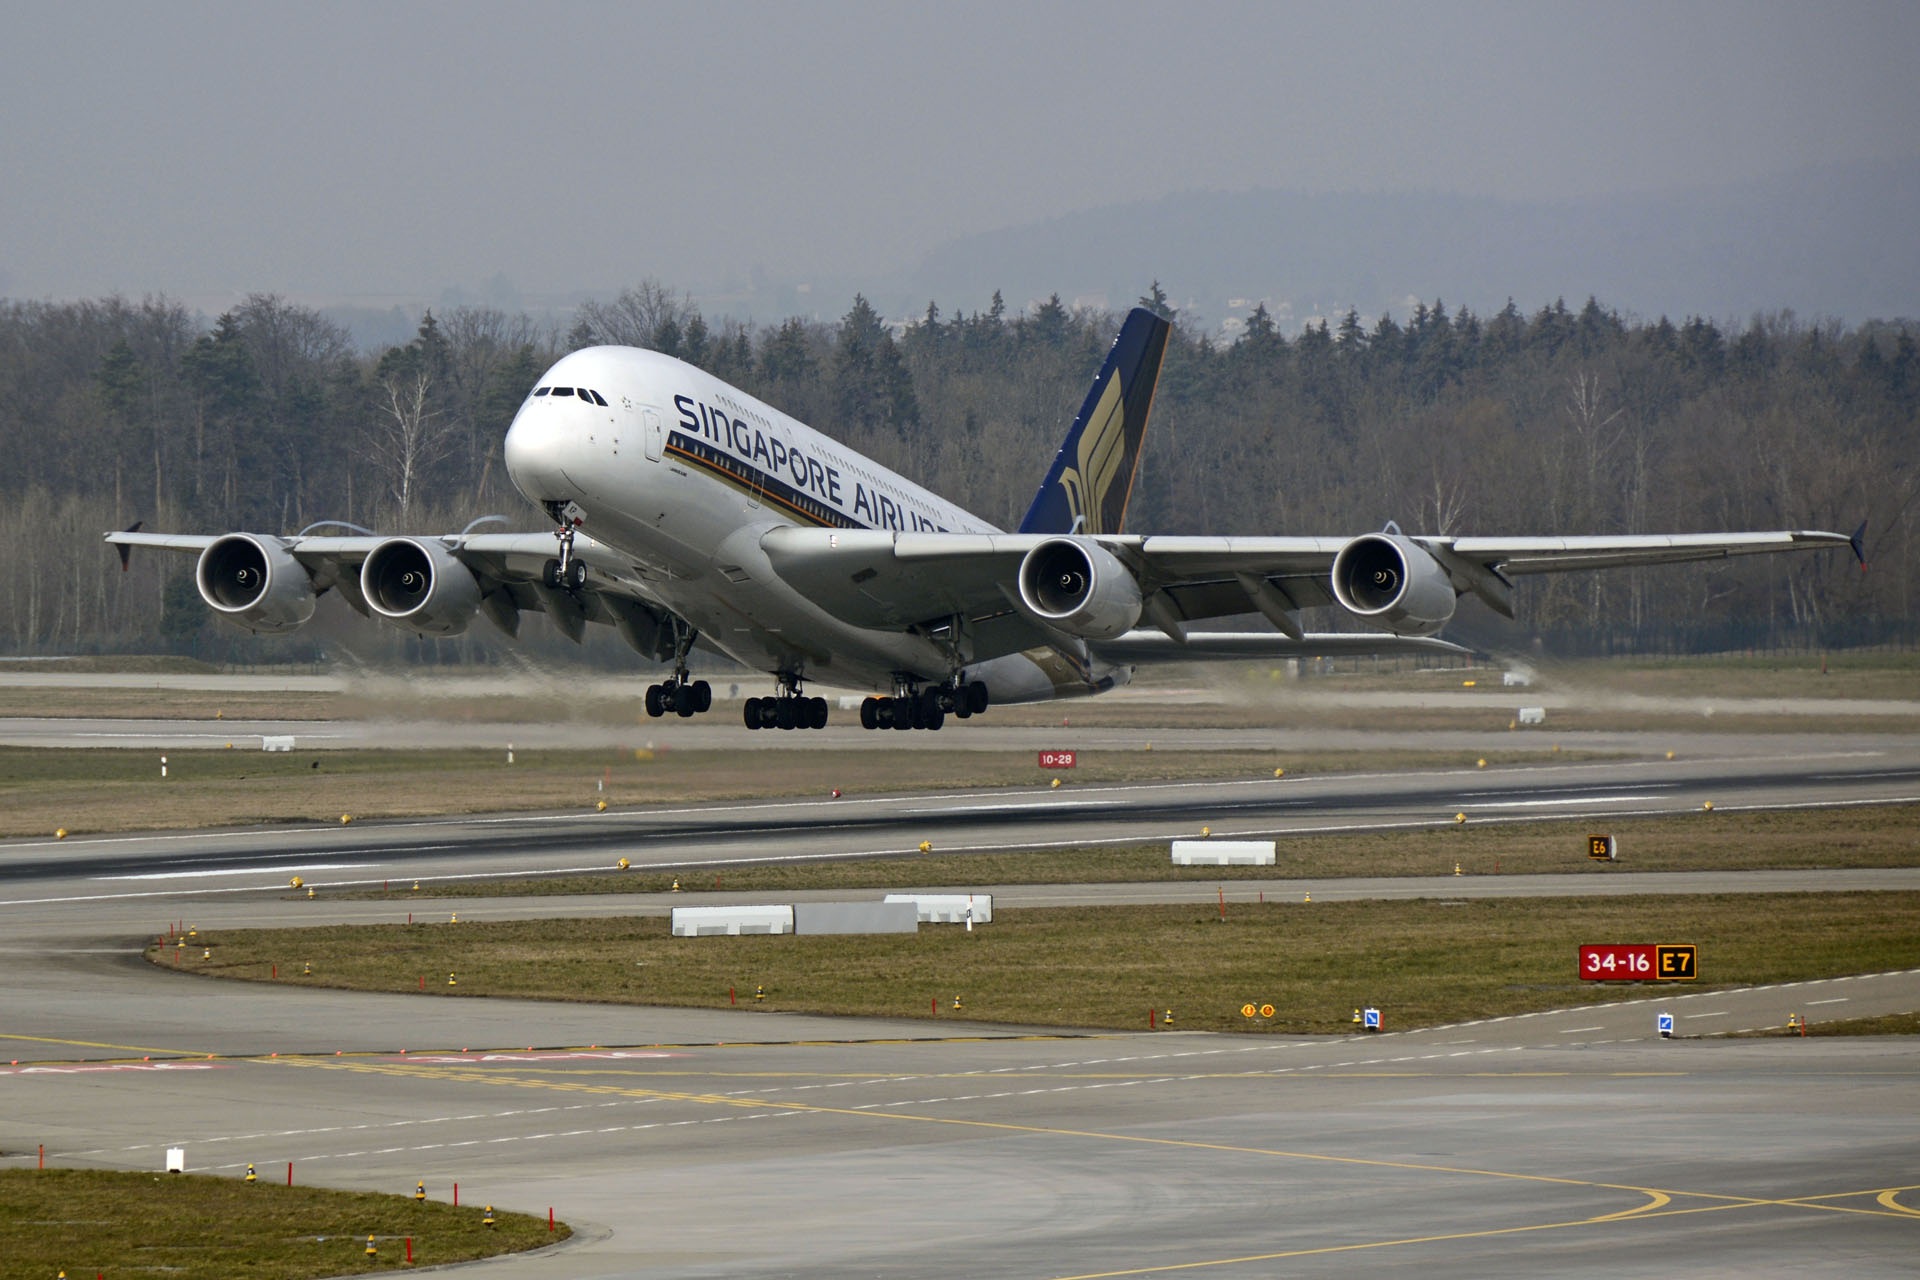
fly, airport, travel, airplane, tarmac, aircraft, vehicle, airline, aviation, drive, start, departure, holidays, airliner, runway, airbus, singapore, boeing, takeoff, take off, jet aircraft, airbus a330, boeing 777, boeing 767, airbus 380, airbus a380, air travel, atmosphere of earth, wide body aircraft